Climate of Puerto Rico

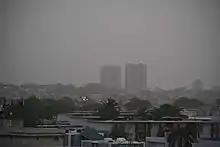
Sahara Dust blanketing the island June 22, 2020

The climate of Puerto Rico in the Köppen climate classification is predominantly tropical rainforest. Temperatures throughout the year are warm to hot, averaging near in lower elevations and in the mountains. Easterly trade winds pass across the island year round while the rainy season stretches from April into November. The relatively cool trade winds are blocked by the mountains of the Cordillera Central which causes rain shadows and sharp variations in the temperature and wind speed over short distances. About a quarter of the average annual rainfall for Puerto Rico occurs during tropical cyclones, which are more frequent during La Niña years.